Vladimir Bidyovka

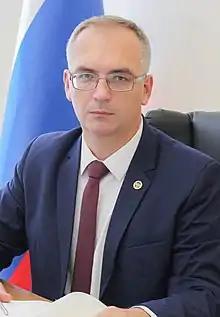
Bidyovka in 2019

Vladimir Anatoliyevich Bidyovka (born 7 March 1981) is a politician from the Donbas region, who served as Chairman of the People's Council of the Donetsk People's Republic (DPR) from 2018 to 2023. Prior to the war in Donbas, during which he supported the DPR independence, he served as a lawmaker in the Verkhovna Rada between 2012 and 2014.